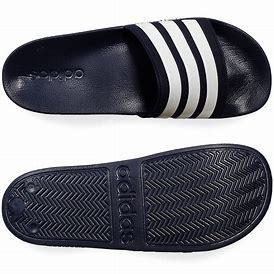
Brand: Adidas
Model: Adilette Shower